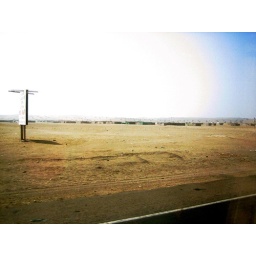
The towns have no electricity, no plumbing, no running water. People have to carry water in in jugs or on tanker trucks.